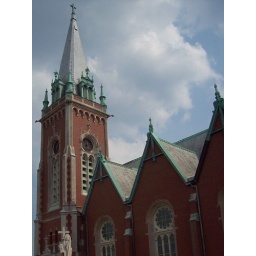
Devon and Ridge. The church and its cemetery feature prominently in the book &amp;quot;Crossing California&amp;quot;